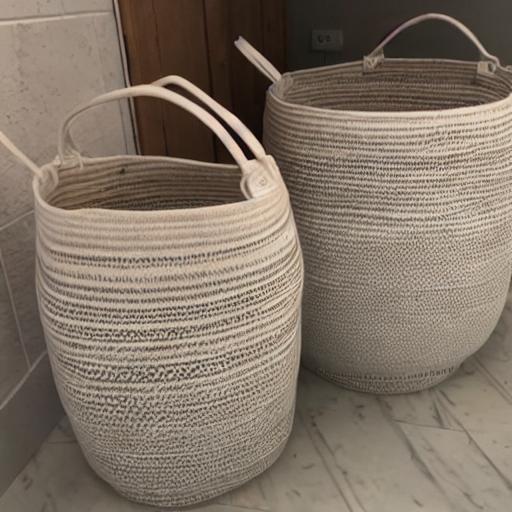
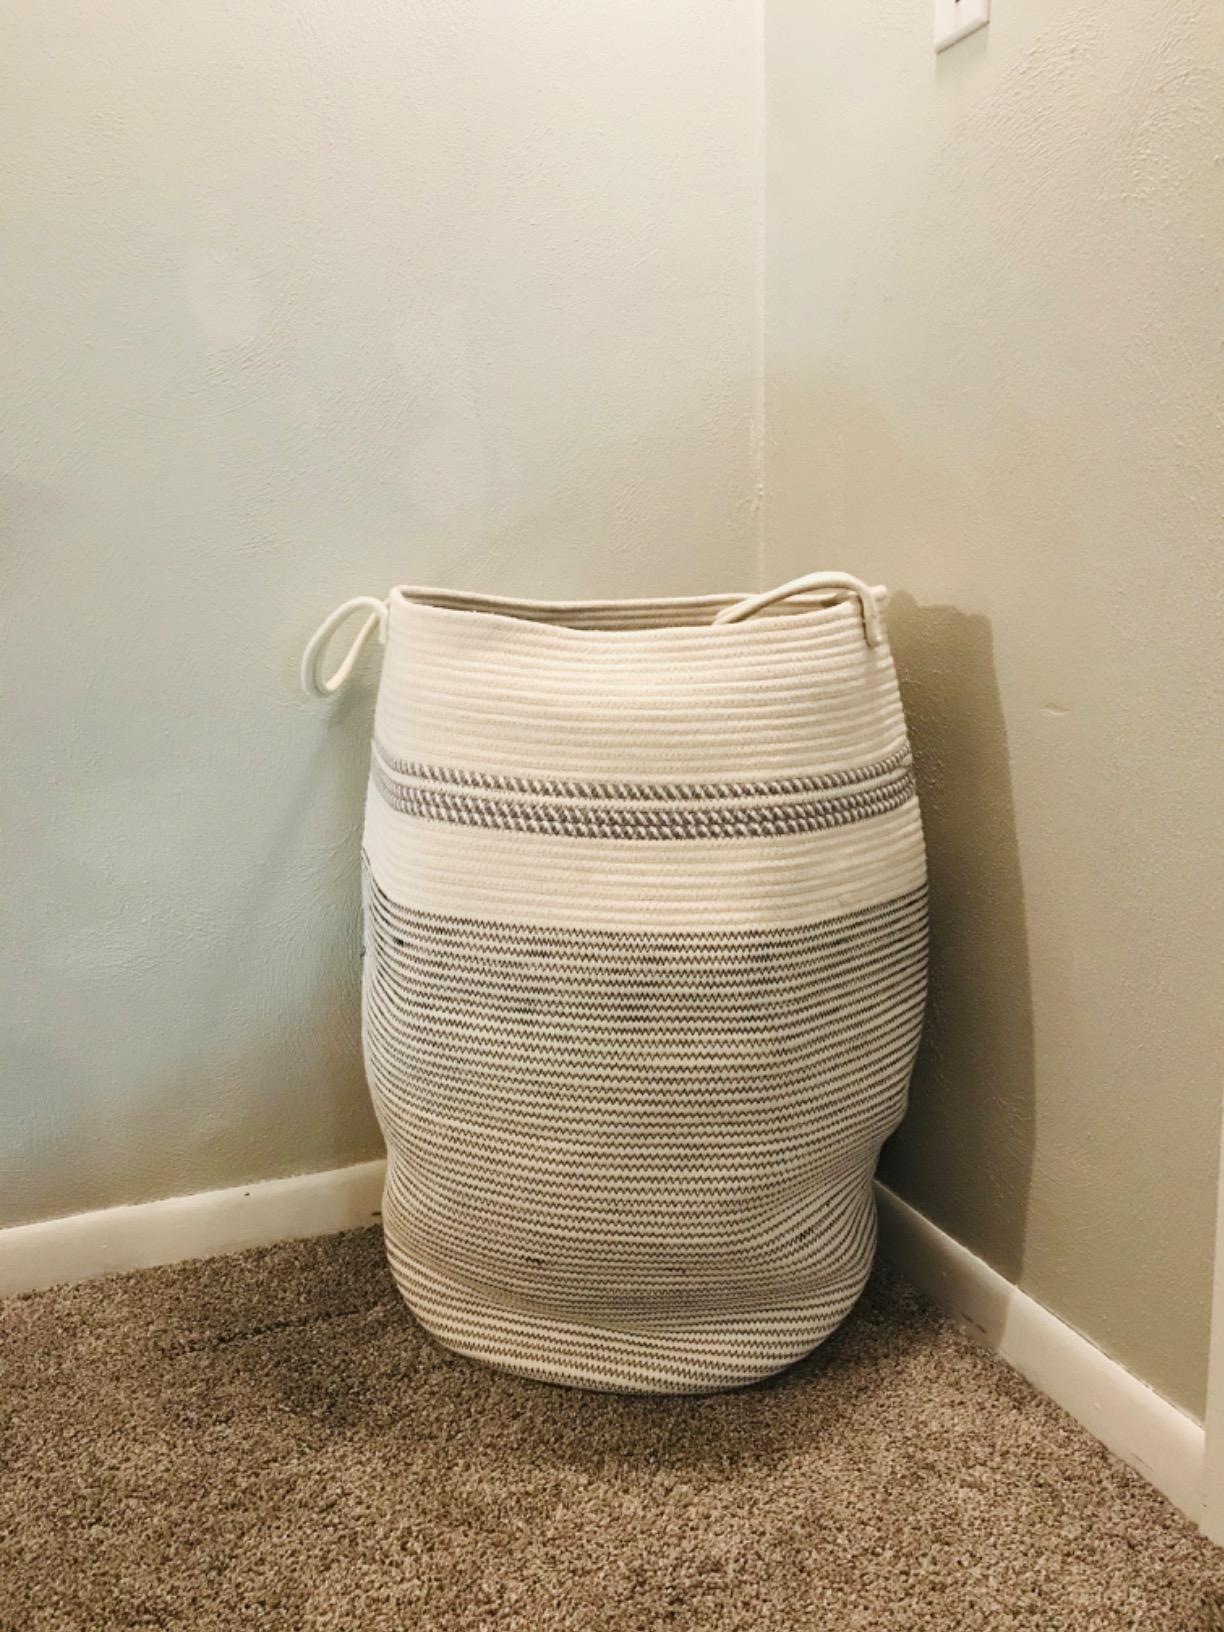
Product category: items_hamper
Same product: no